Fish intelligence

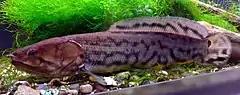
Adult male bowfins distract potential predators away from their fry by thrashing as if injured.

In the threespine stickleback ("Gasterosteus aculeatus"), males sometimes see their nest full of eggs fall prey to groups of marauding females; some males, when they see a group of females approaching, swim away from their nest and start poking their snout into the substrate, as would a female raiding a nest. This distraction display commonly fools the females into behaving as if a nest has been discovered there and they rush to that site, leaving the male's real nest alone. Bowfin ("Amia calva") males caring for their free-swimming fry exhibit a related distraction display when a potential fry-predator approaches; they move away and thrash about as if injured, drawing the predator's attention toward himself.